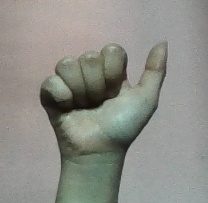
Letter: dhad